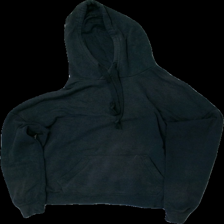
View: front
Type: Hoodie
Category: Ladies
Brand: Not in the list
Brand text on label: fb sister
Colors: Black
Material: 58% polyester 42% bomull
Pattern: Other
Cut: C-collar
Size: XXS
Season: All
Stains: Major
Damage: nopprigt och smuts fläckar
Damage location: top center
Damage 2: blekt, smuts fläckar och nopprigt
Damage 2 location: middle center
Damage 3: hårigt och nopprigt
Damage 3 location: bottom center
Price range: <50
Recommended usage: Recycle
Description: svart hoddie med ribbad ändslut och ärmslut